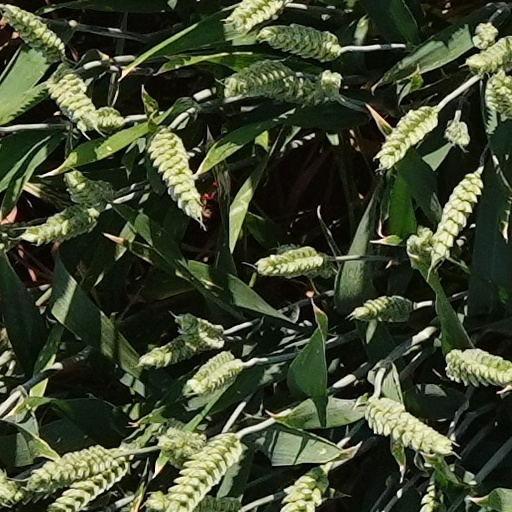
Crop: wheat